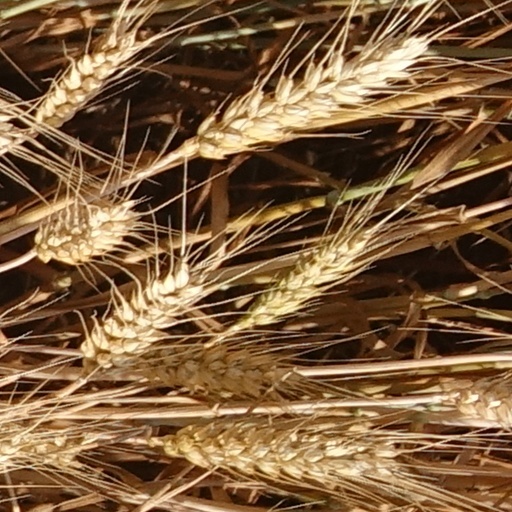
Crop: wheat